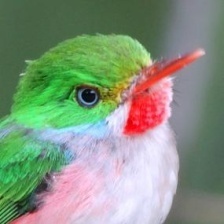
Species: CUBAN TODY
Scientific name: TODUS MULTICOLOR